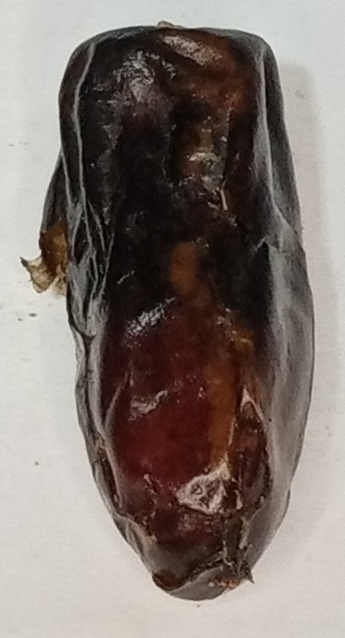
Variety: gajar
Size: small
Grade: grade-1